Gwendoline (opera)

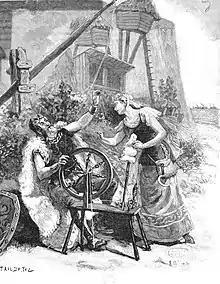
Scene from first Paris production of "Gwendoline", 1893

Saxon villagers prepare for the day's work. Gwendoline warns her father, the Saxon chief Armel, about the menace of Danish pirates. After the menfolk leave, Gwendoline recounts her vision of being carried off by a Danish raider. Suddenly the Saxon men return, victims of a surprise Danish raid, led by Harald. He orders Armel to reveal the location of his hoard, and when Armel refuses, Harald prepares to execute him. Gwendoline begs him to spare her father; spellbound by her, Harald commands everyone to leave. Gwendoline sings a spinning song and succeeds in getting him to spin. Harald asks Armel to give his daughter in marriage – to which the Saxon elder consents while assuring his compatriots that revenge will come following the wedding feast. The two lovers take up the spinning song again as the act closes.